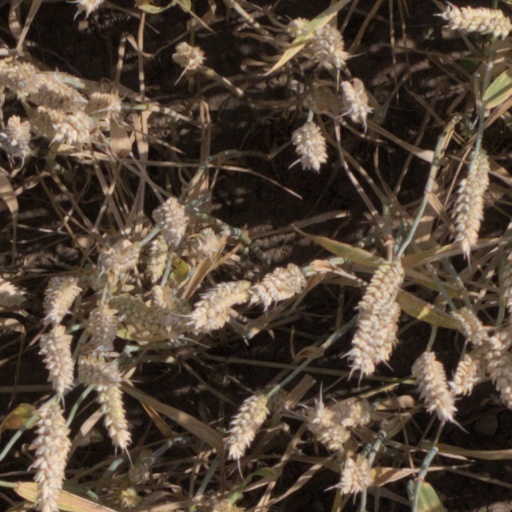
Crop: wheat